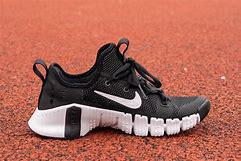
Brand: Nike
Model: Free Metcon 3